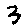
Label: 3